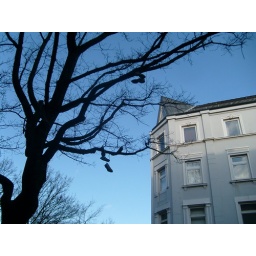
The first shoe tree in my street.